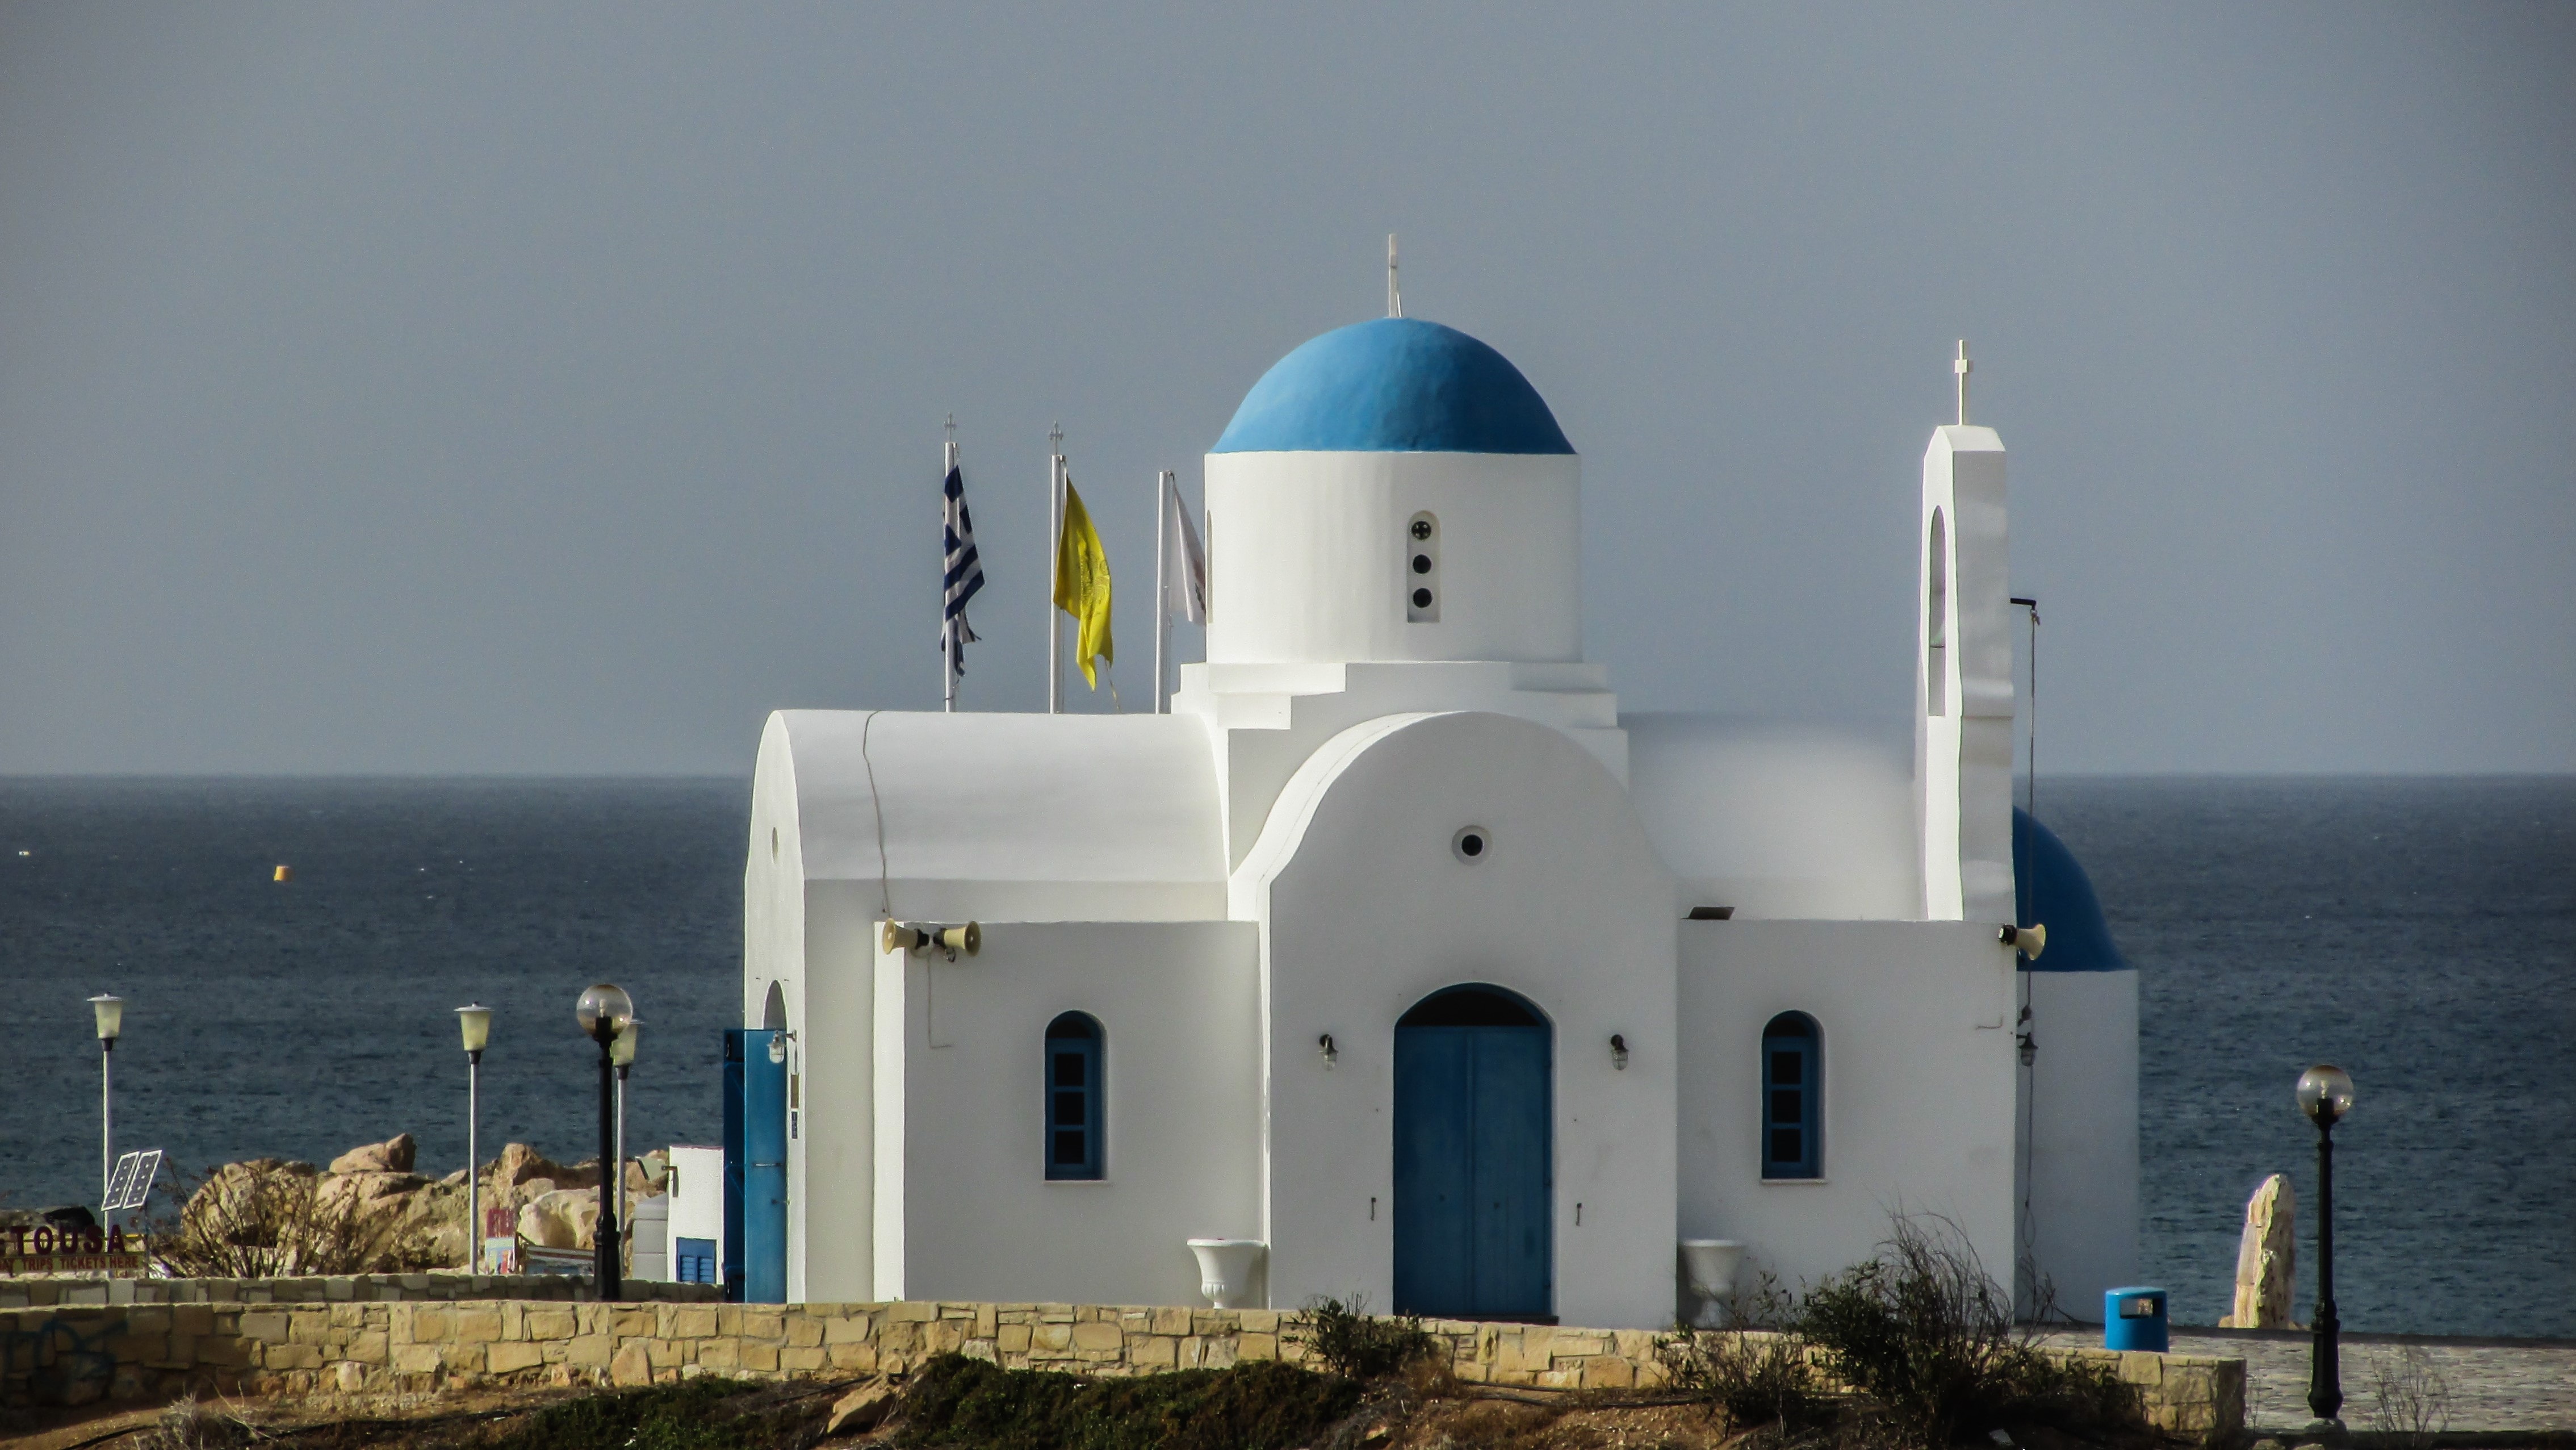
sea, lighthouse, building, mediterranean, vehicle, tower, church, place of worship, picturesque, mosque, orthodox, cyprus, ayios nikolaos, protaras, famagusta